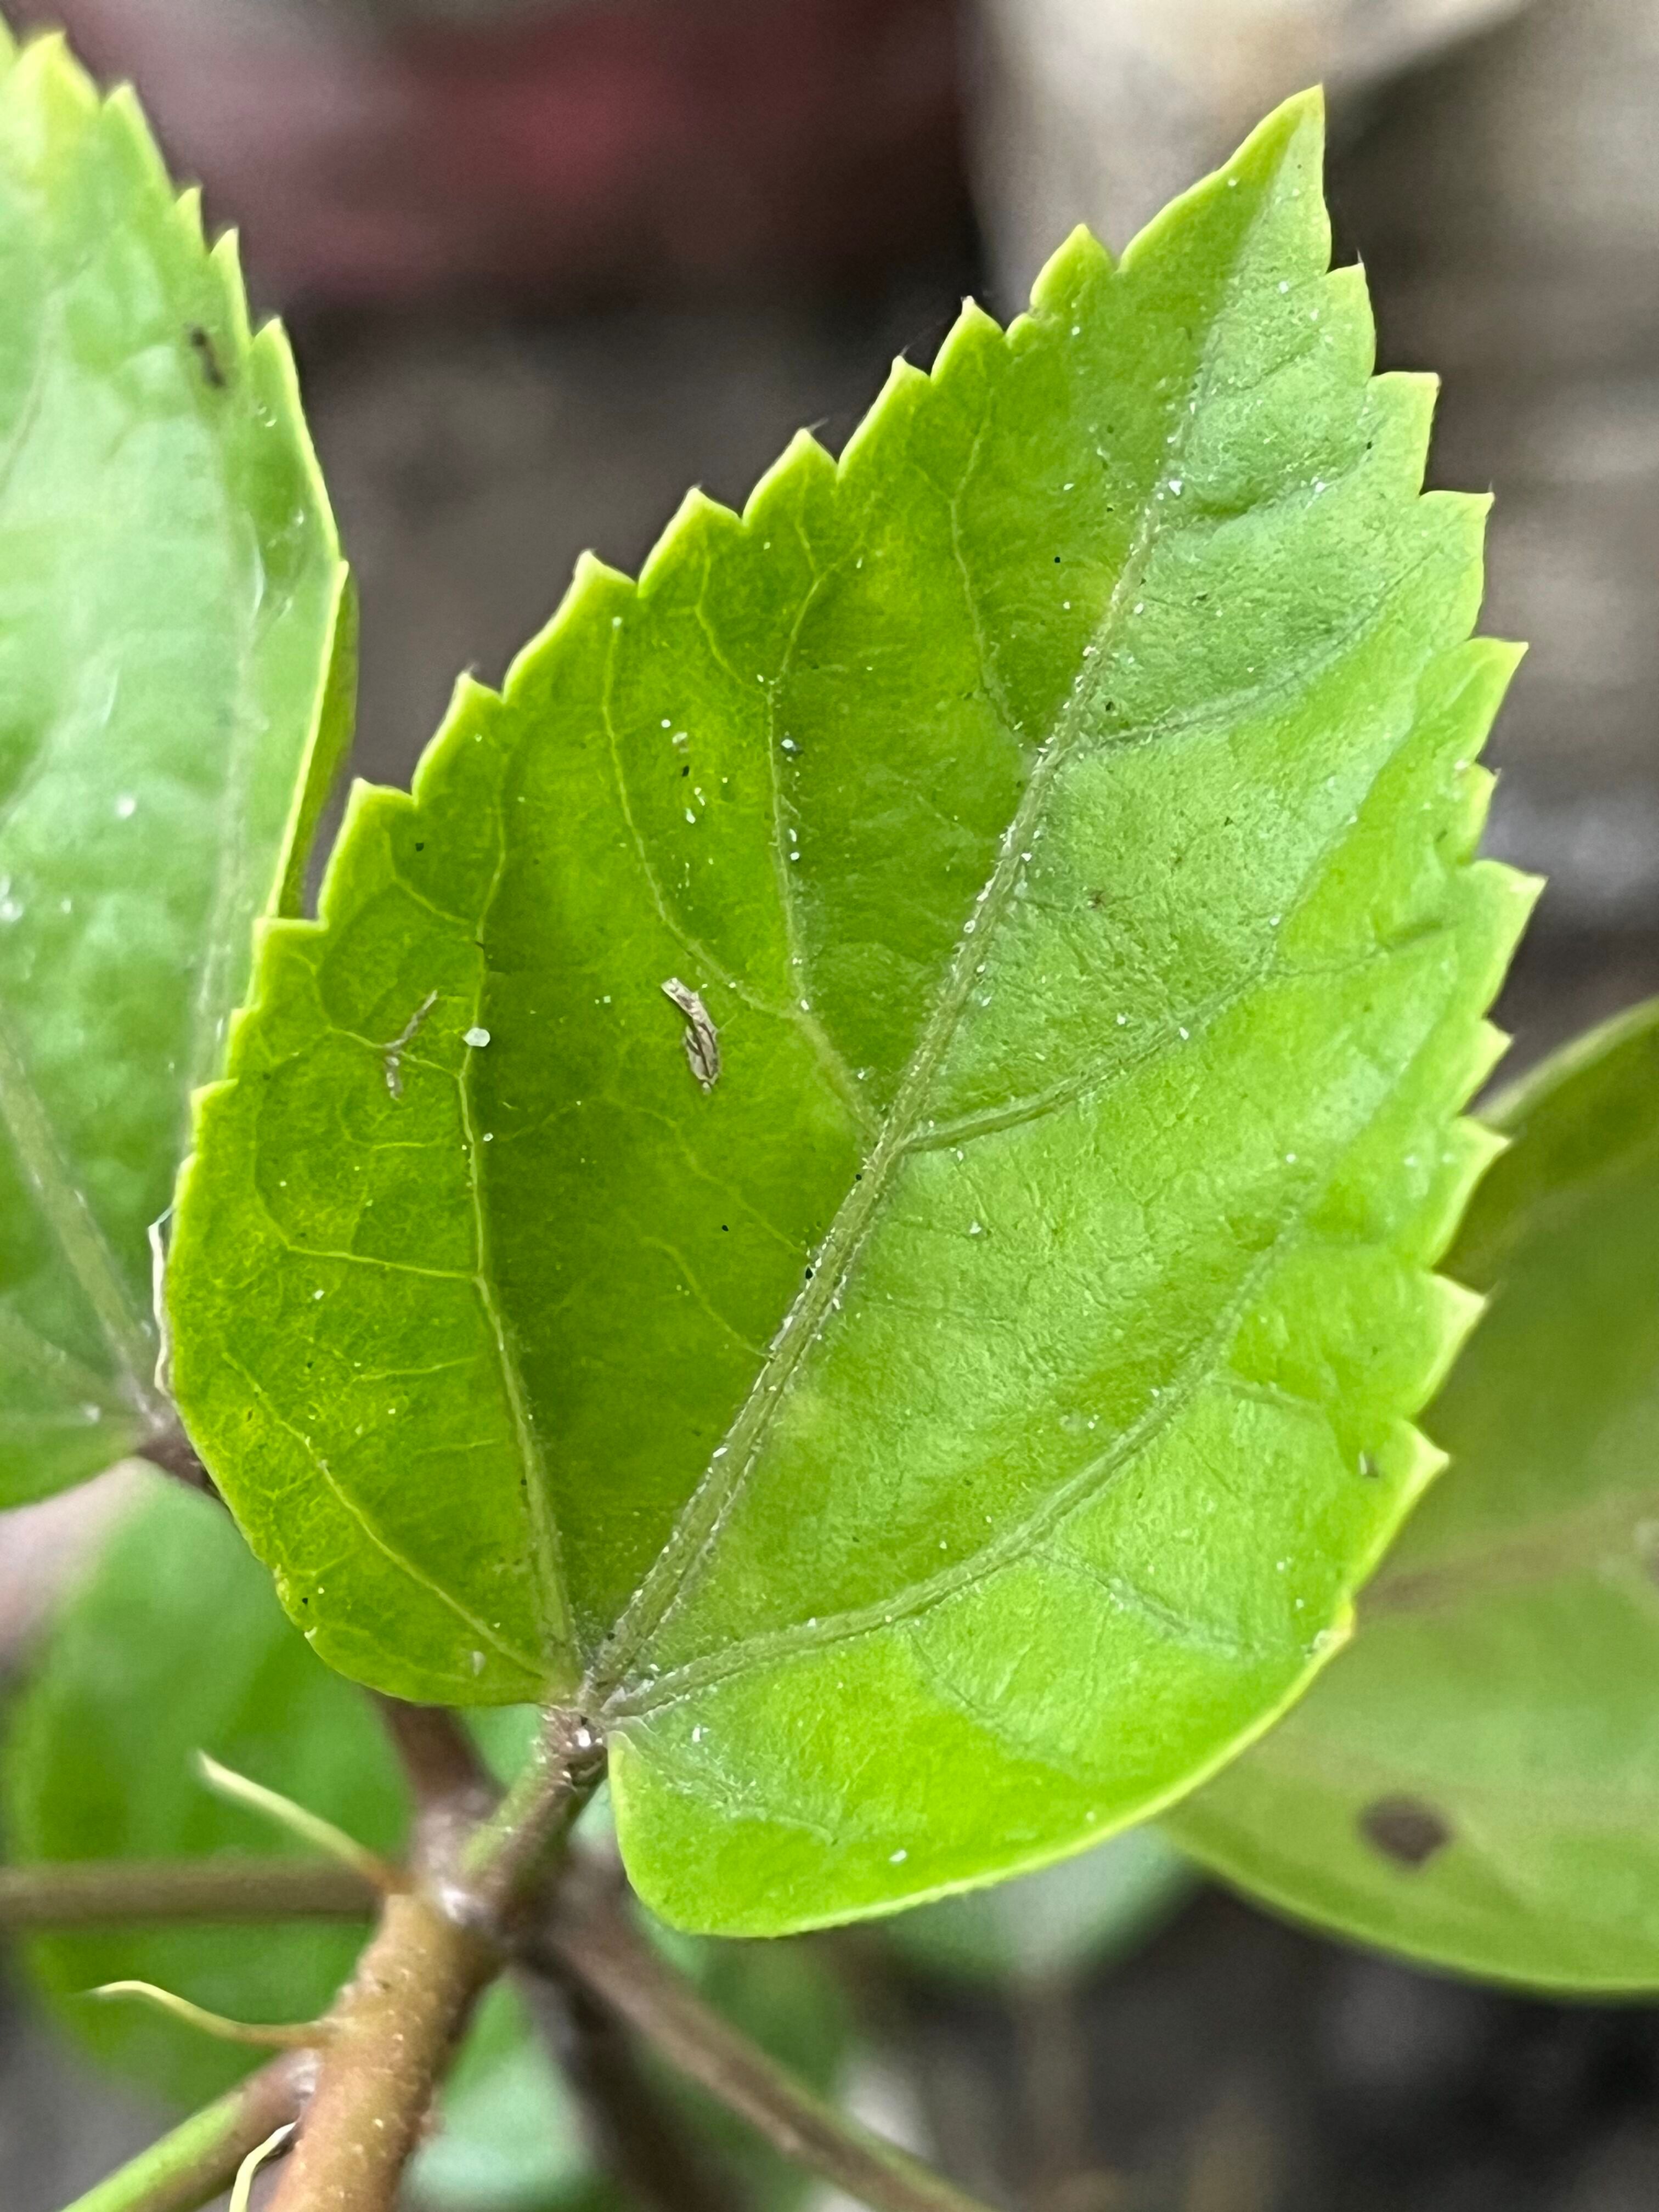
Plant species: hibiscus-rosa-sinensis